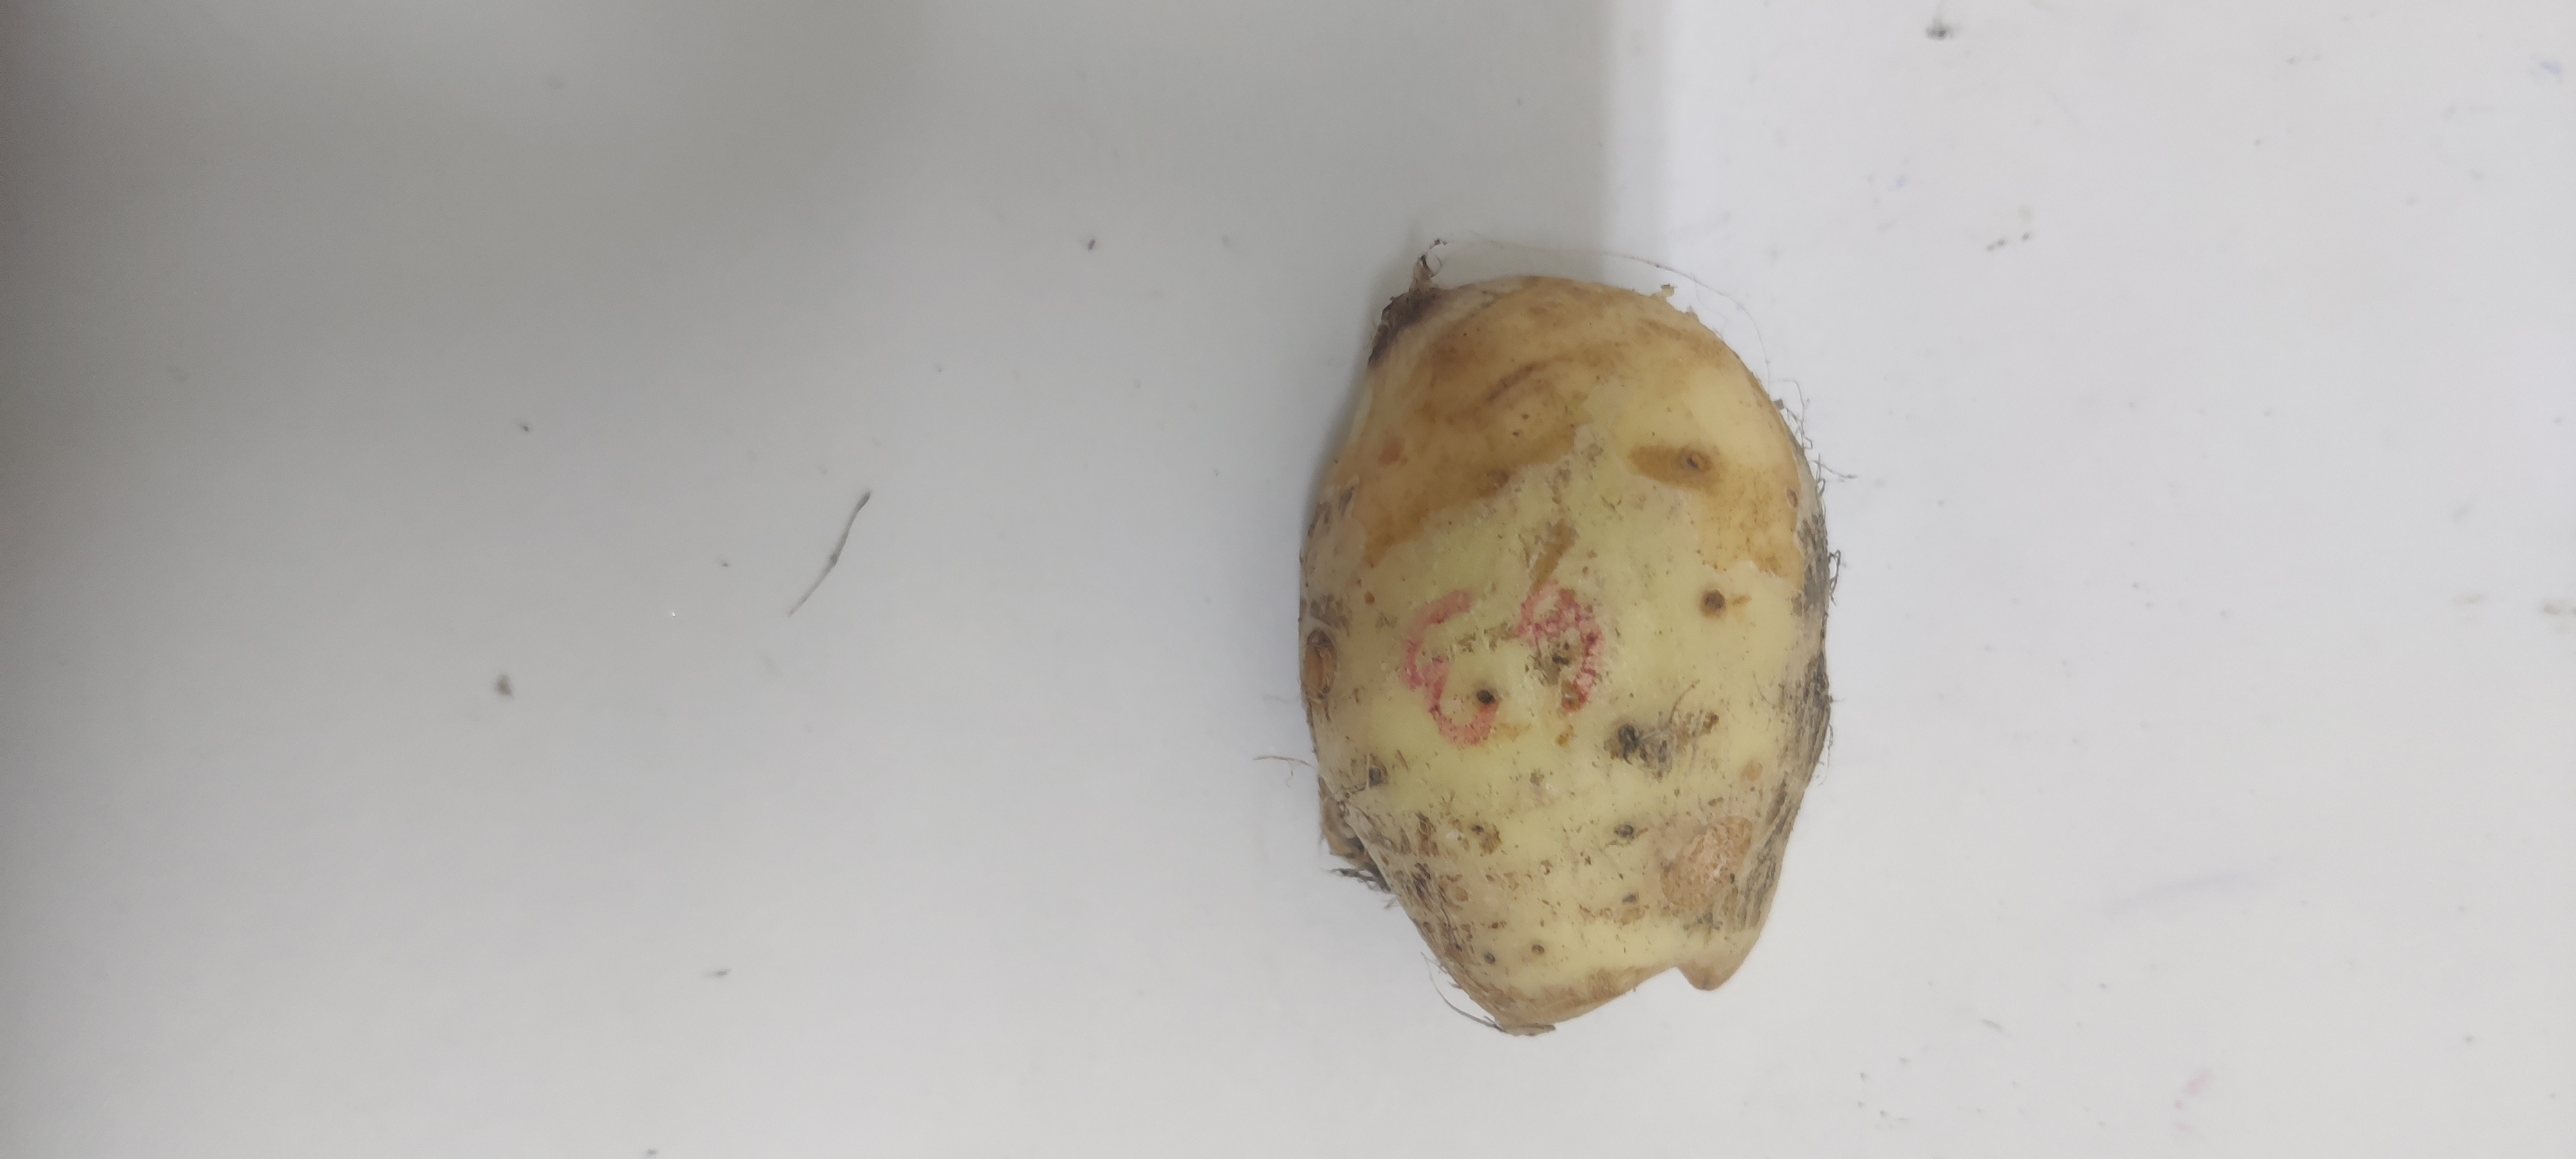
Crop: Taro root
Condition: Damaged